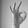
ASL letter: F